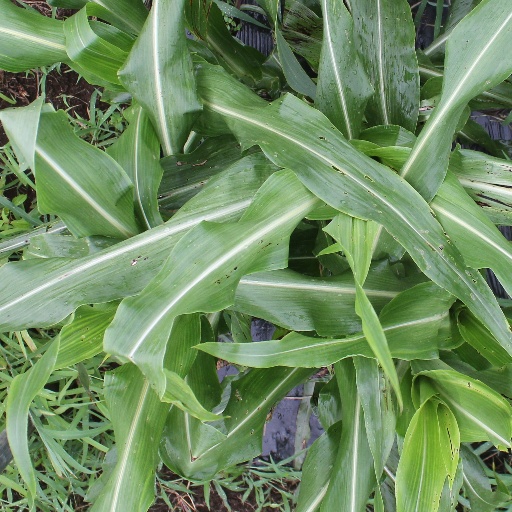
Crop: sorghum